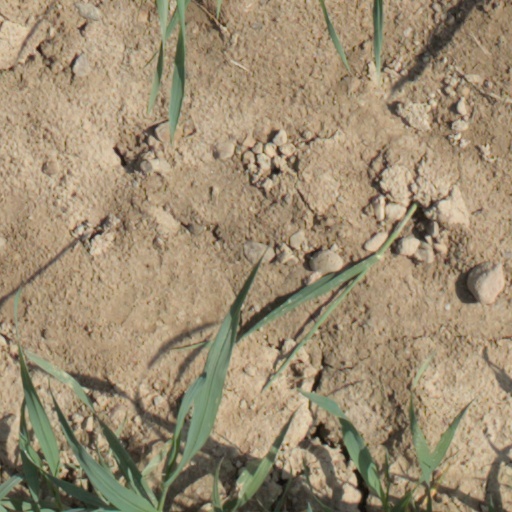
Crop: wheat